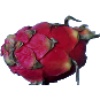
Label: red_pitahaya